Chía (goddess)

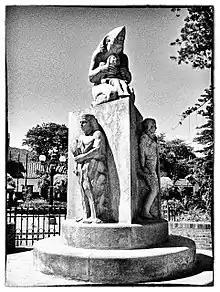
Statue of Chía in Chía

The goddess Chía (from the Chibcha language "the one who is like the moon"), is a triple lunar deity in the religion of the Muisca who inhabited the Altiplano Cundiboyacense in pre-Columbian times. Of central importance to the pantheon, she was worshipped across various Muisca lands.